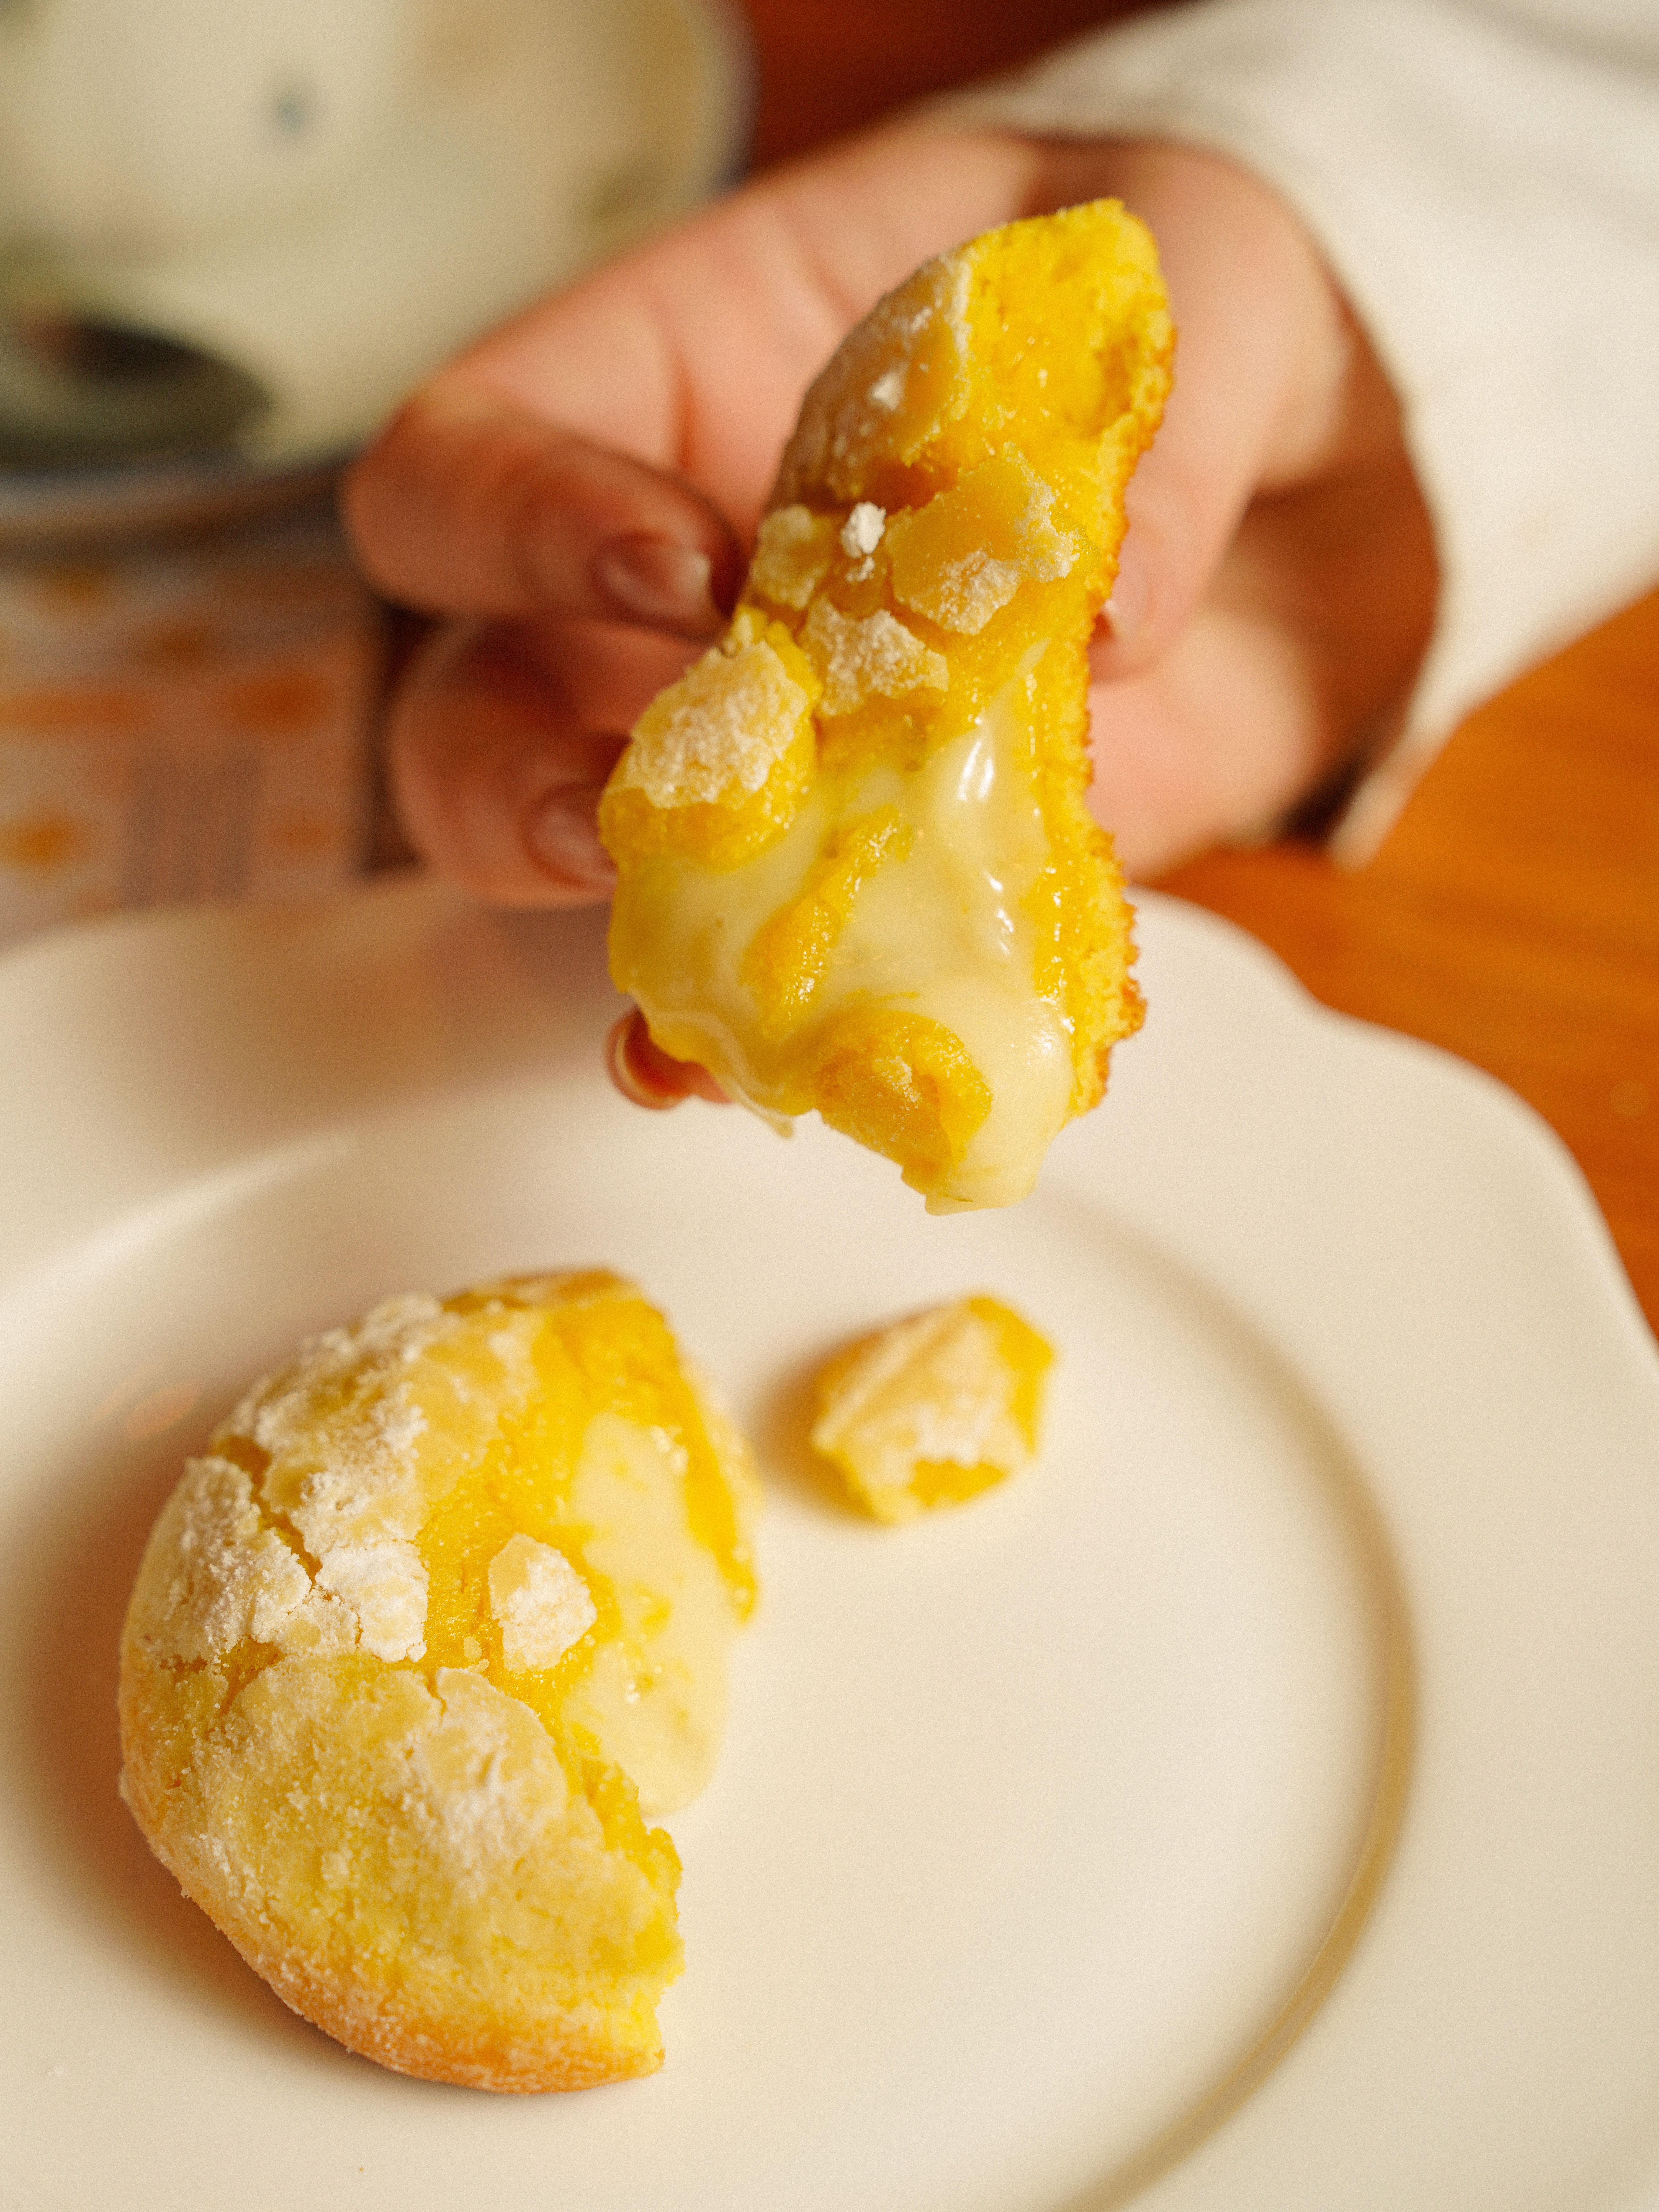
food, ingredient, yellow, baked goods, recipe, fast food, cuisine, dish, produce, finger food, junk food, fruit, staple food, comfort food, sweetness, dessert, rangpur, fried food, Ugli fruit, side dish, malasada, snack, citrus, Sata andagi, choux pastry, tableware, amber, cooking, vegetarian food